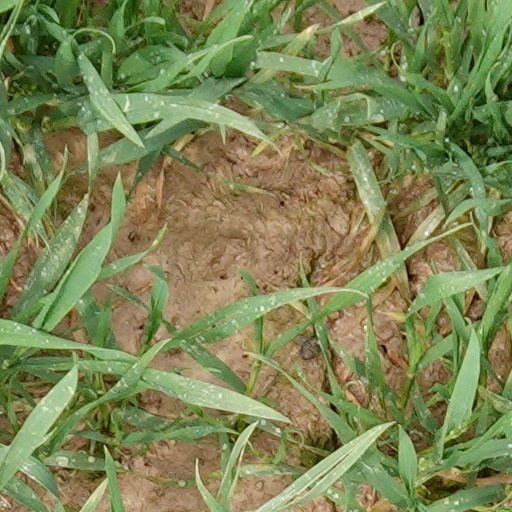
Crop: wheat